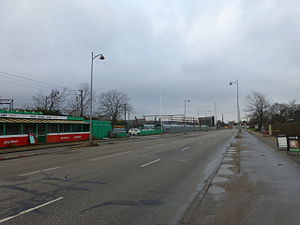
Strandvænget
Den østlige del af Strandvænget der er en del af Ring 2.
Strandvænget er en ca. 700 meter lang vej på Ydre Østerbro i København. Den begynder i forlængelse af Kalkbrænderihavnsgade ved Svanemølleværket og fortsætter langs kystlinjen som ringvejen O2. Den ender ved Strandvejen ved Svanemøllen Station, hvor den fortsætter i Ryvangs Allé.